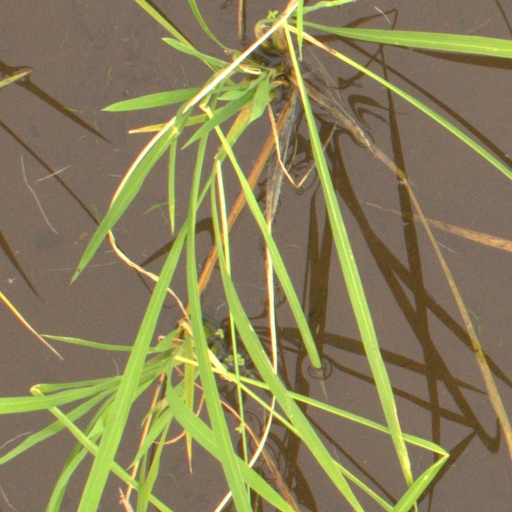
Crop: rice